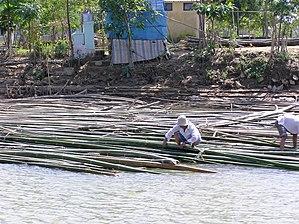
Flottage des bambous - Rivière des Parfums - Hué - Vietnam
Le flottage du bois est un mode de transport par voie d'eau pour des pièces de bois de tailles variables, à l'état brut ou déjà débitées, assemblées entre elles ou pas. Influencé par les caractéristiques typographiques, hydrographiques, culturelles et climatiques de chaque région du monde, il prend des formes différentes et très variées en fonction des essences d'arbres des grandes zones forestières de la planète, mais surtout de la présence ou du degré de flottabilité du cours d'eau qui est aux abords des massifs forestiers où sont abattus les arbres.